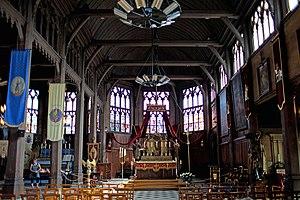
nef et coeur du XVIe siècle, Eglise Sainte Catherine, Honfleur This building is indexed in the Base Mérimée, a database of architectural heritage maintained by the French Ministry of Culture,